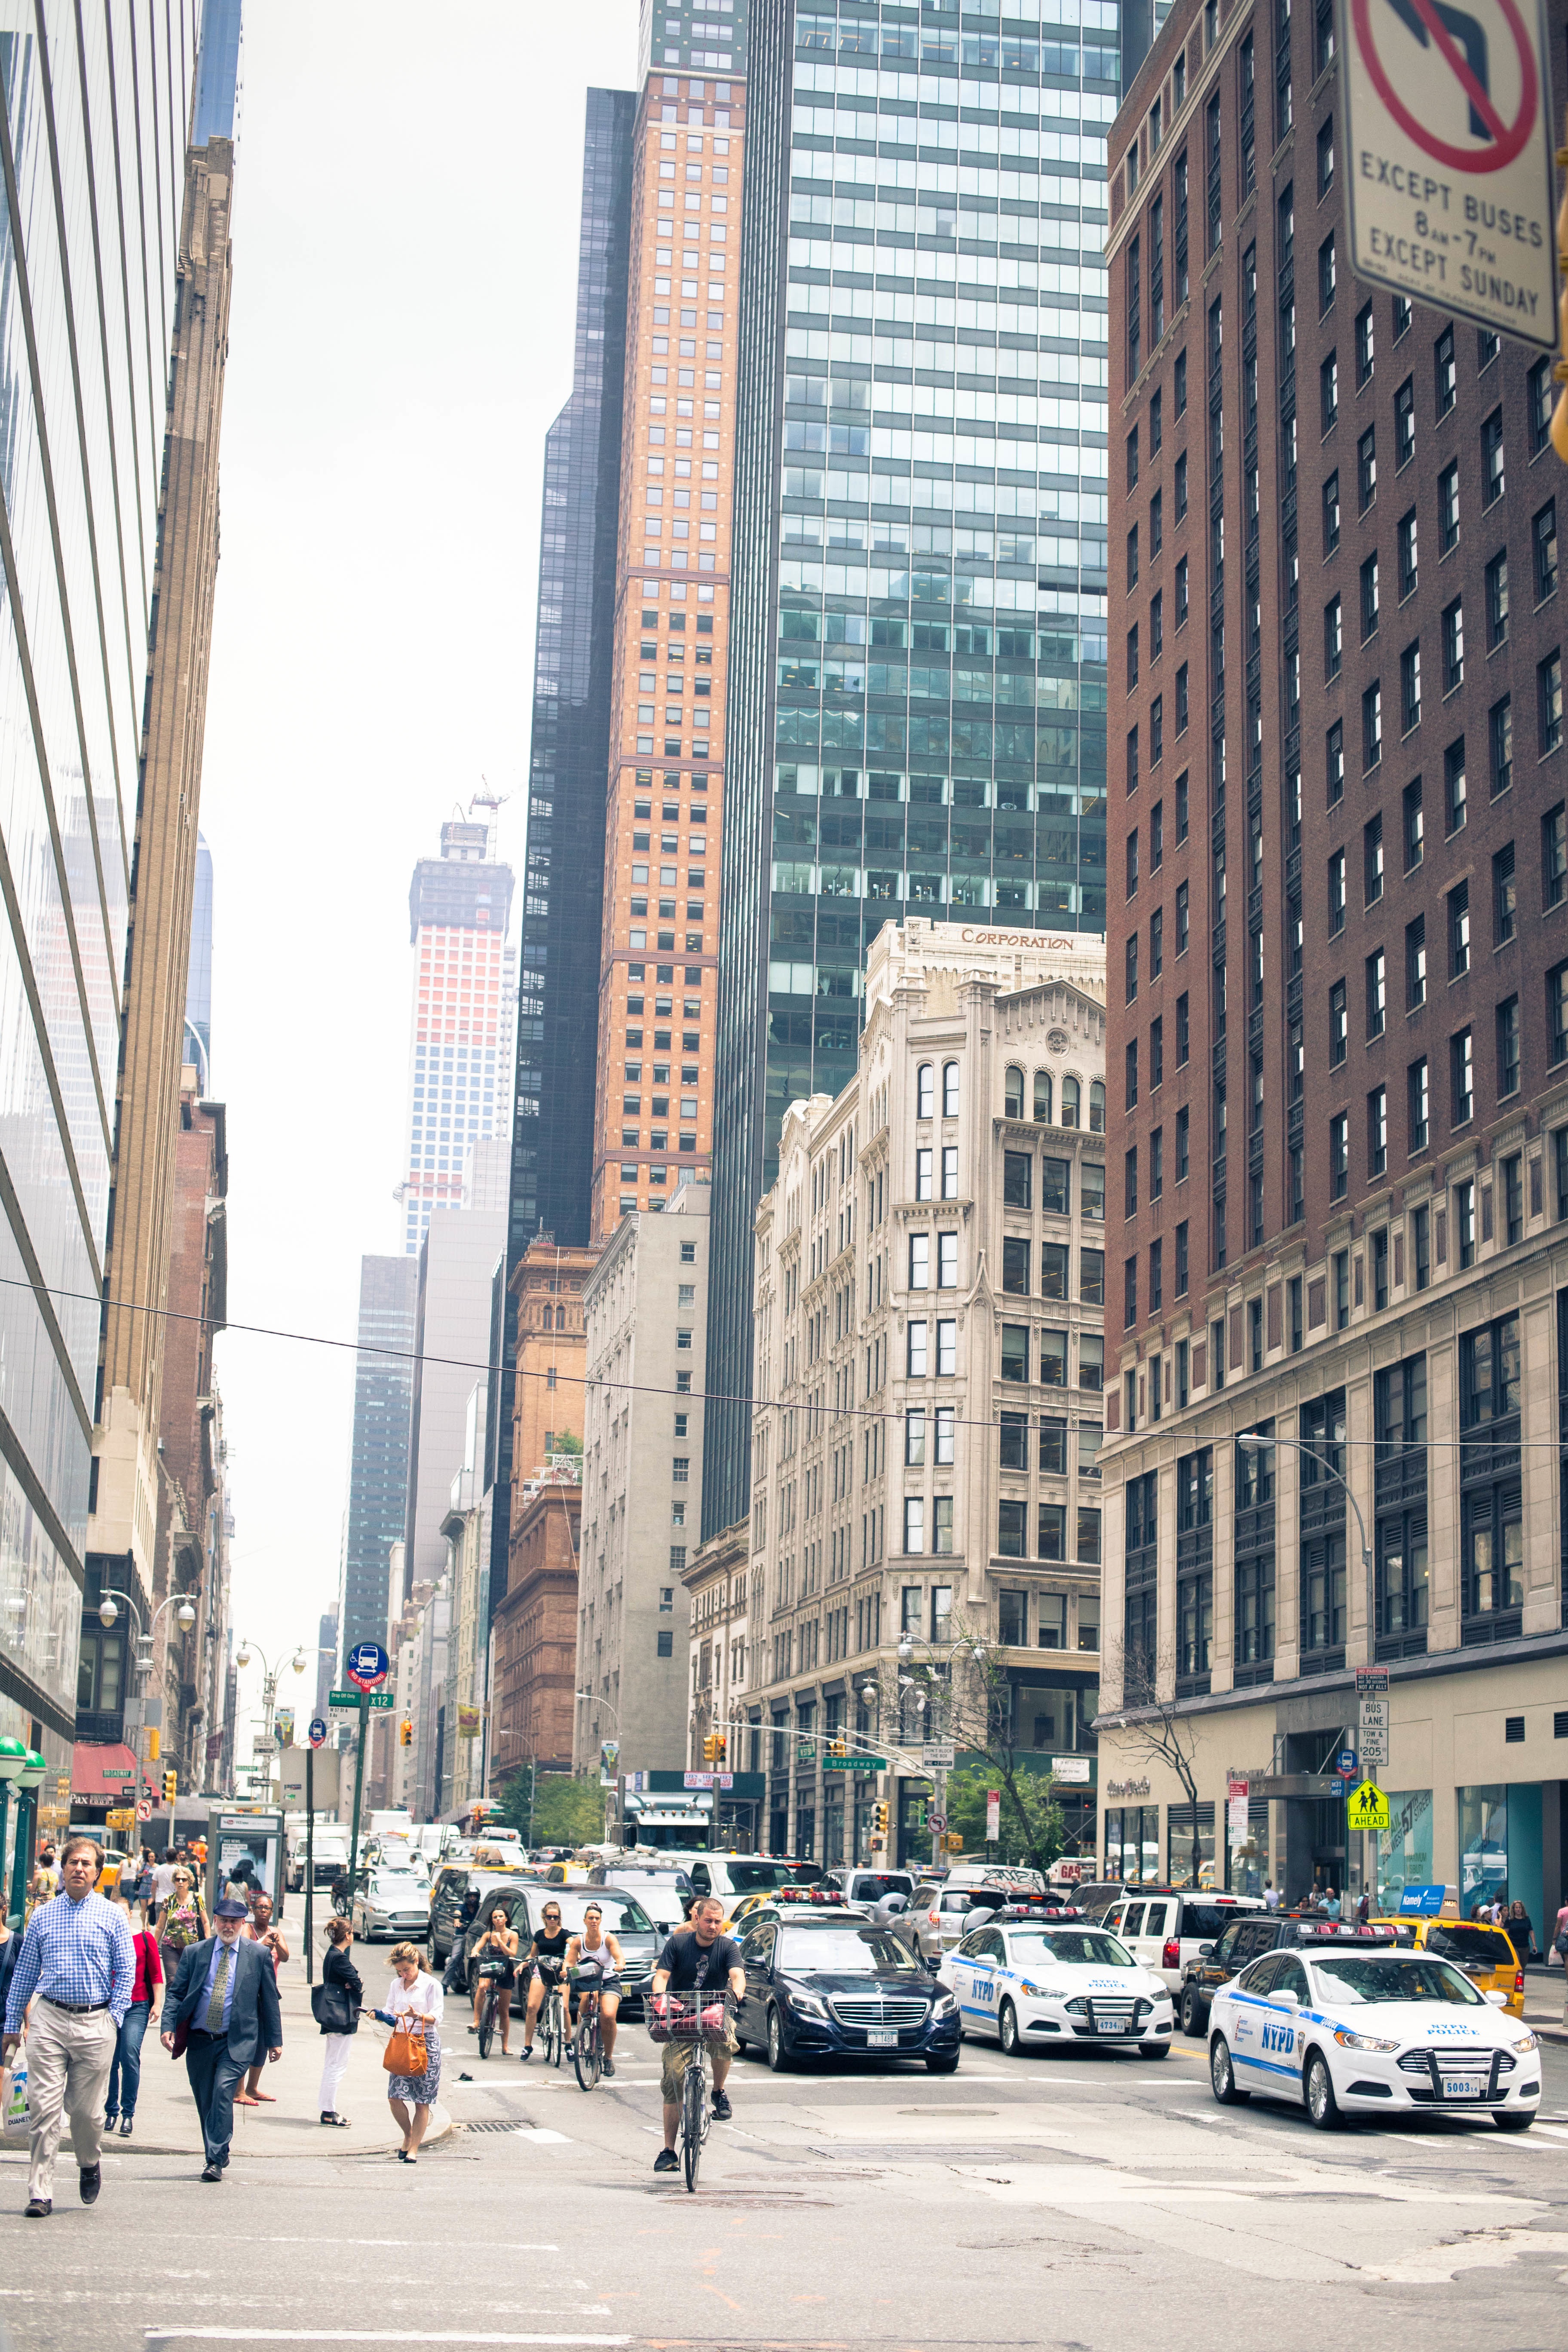
pedestrian, architecture, road, skyline, street, city, skyscraper, cityscape, downtown, tower, plaza, landmark, tower block, infrastructure, metropolis, neighbourhood, urban area, residential area, human settlement, metropolitan area